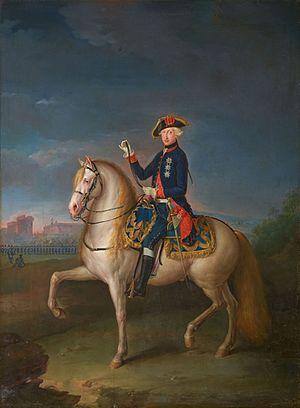
Ferdinand Iᵉʳ des Deux-Siciles, né le 12 janvier 1751 à Naples et mort le 4 janvier 1825 dans la même ville, est roi de Sicile — nommé à tort de Naples — sous le nom de Ferdinand IV de 1759 à 1799 puis, après un court intermède, de 1799 à 1806, et de nouveau de 1815 à 1816, roi de Sicile sous le nom de Ferdinand III, de 1759 à 1816, et enfin, roi des Deux-Siciles de 1816 à sa mort en 1825.